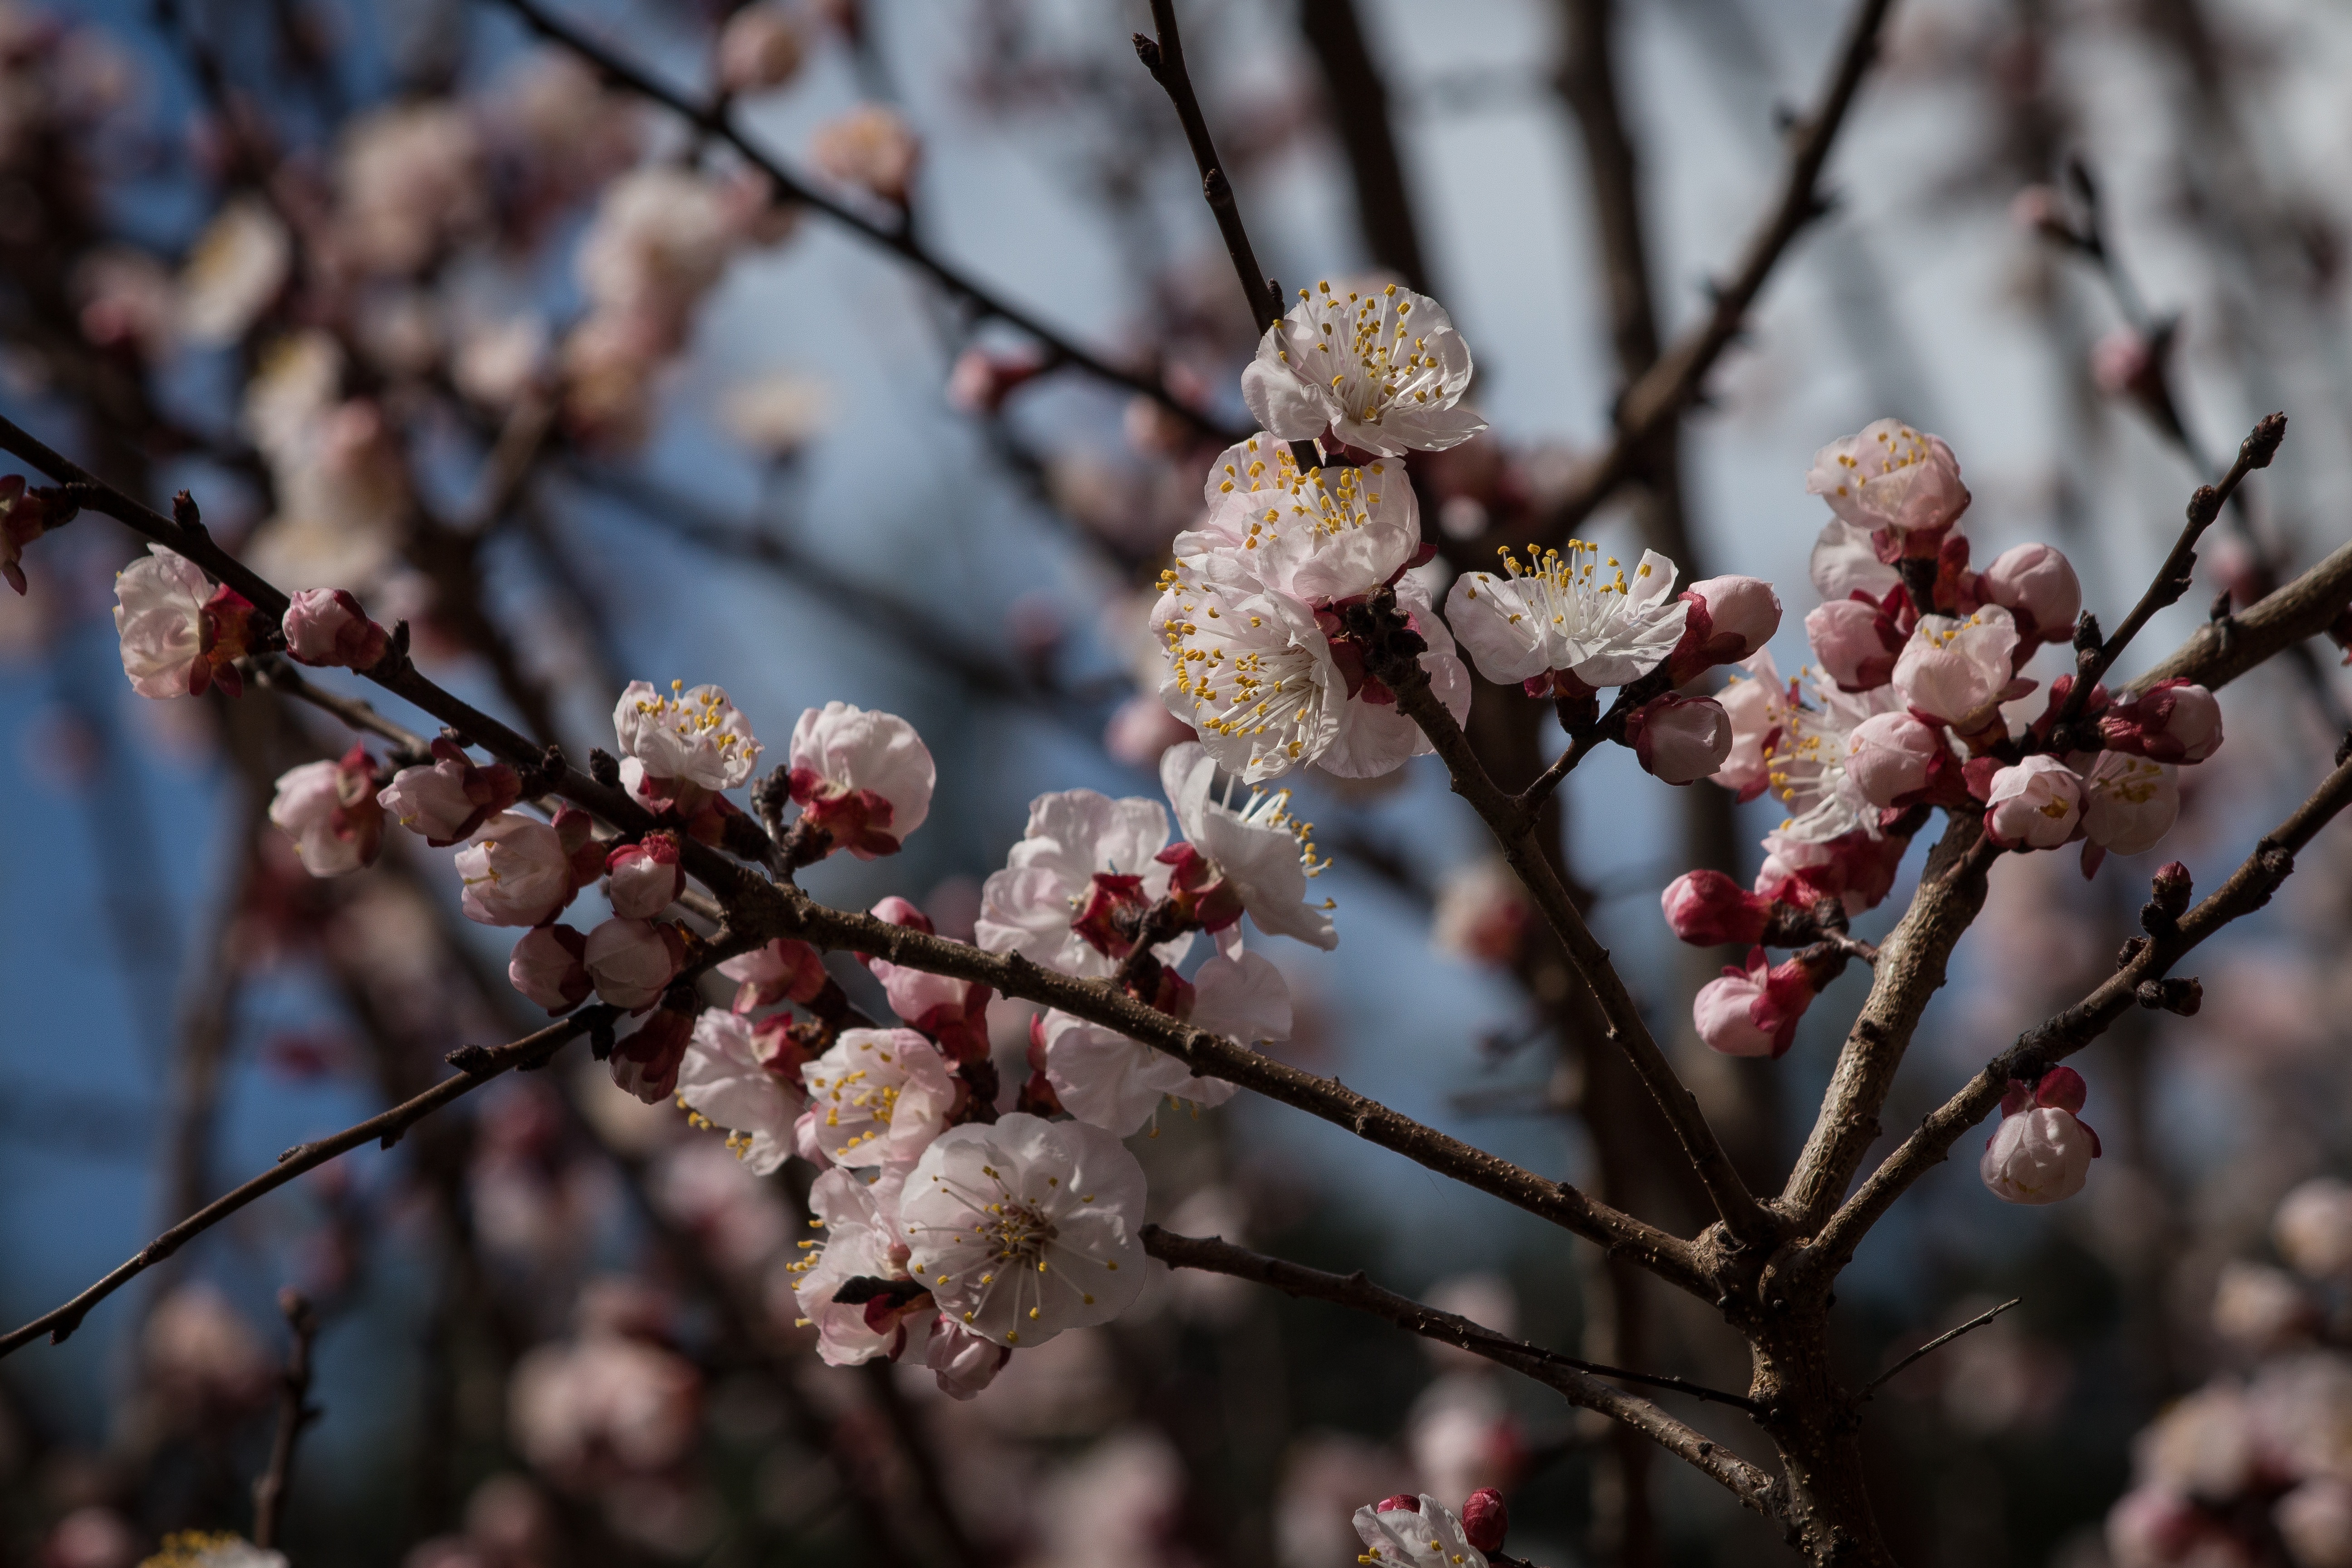
tree, nature, branch, blossom, plant, fruit, flower, food, spring, produce, botany, flora, season, cherry blossom, twig, flowers, macro photography, flowering plant